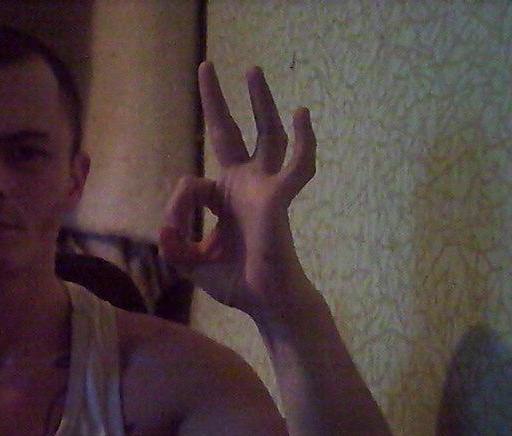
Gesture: ok